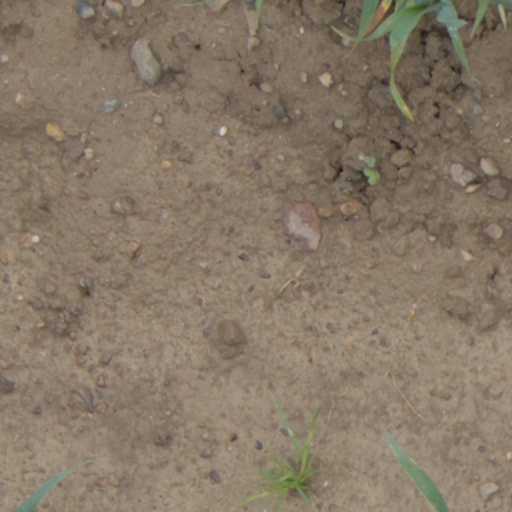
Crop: wheat